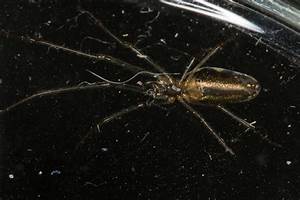
Label: spider